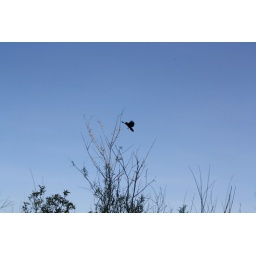
There were many birds in the area including the red winged black bird and robins